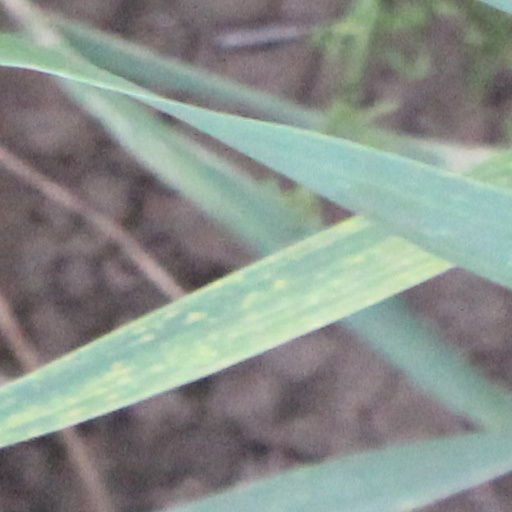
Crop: wheat